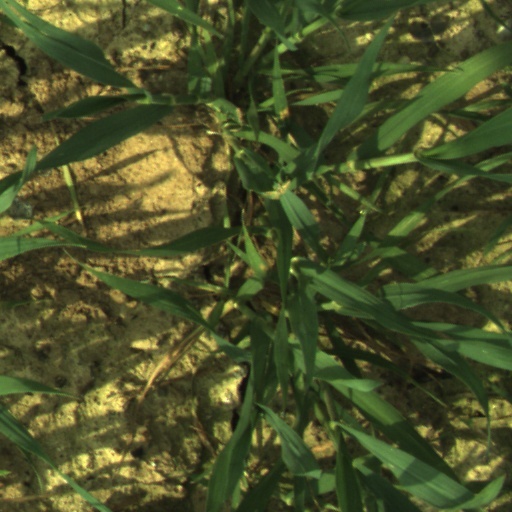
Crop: wheat